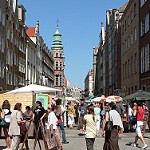
Scene: Outdoor